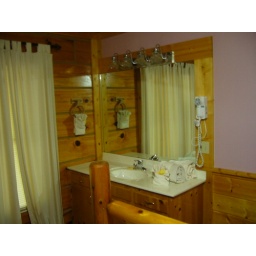
The sink was in our bedroom